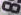
Number: 8